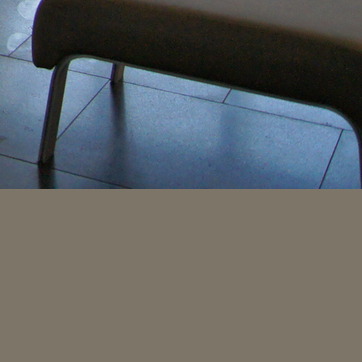
Material: tile